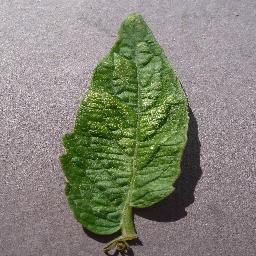
Label: Tomato___Spider_mites Two-spotted_spider_mite